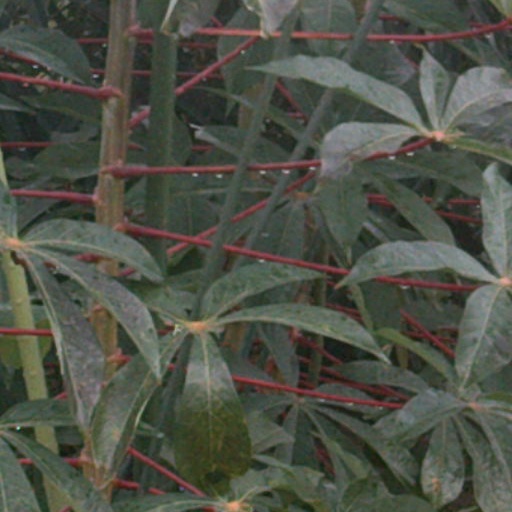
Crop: cassava